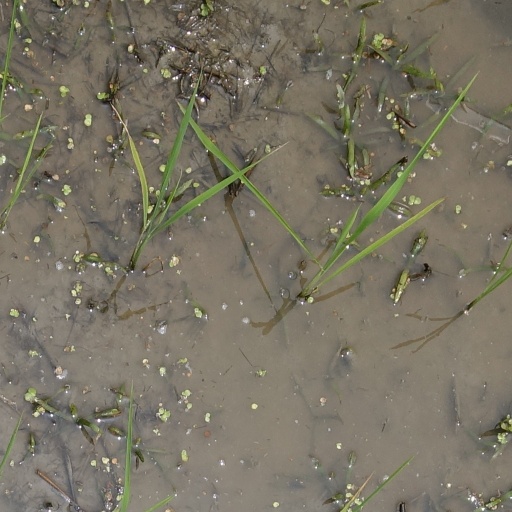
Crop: rice